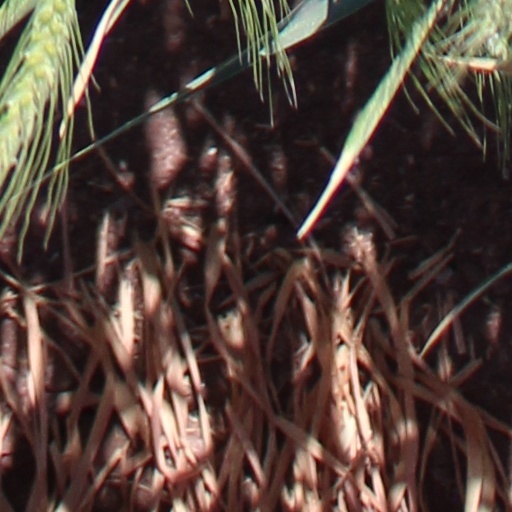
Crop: wheat